Yū Yū Hakusho (1994 video game)

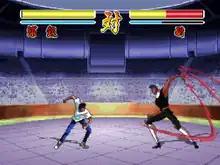
Gameplay screenshot.

Modes include Scenario Mode, where the player watched an FMV from the anime in-between fights; a five-player Team Battle; a Practice mode, as well as an Art Gallery mode to view artworks of the anime.